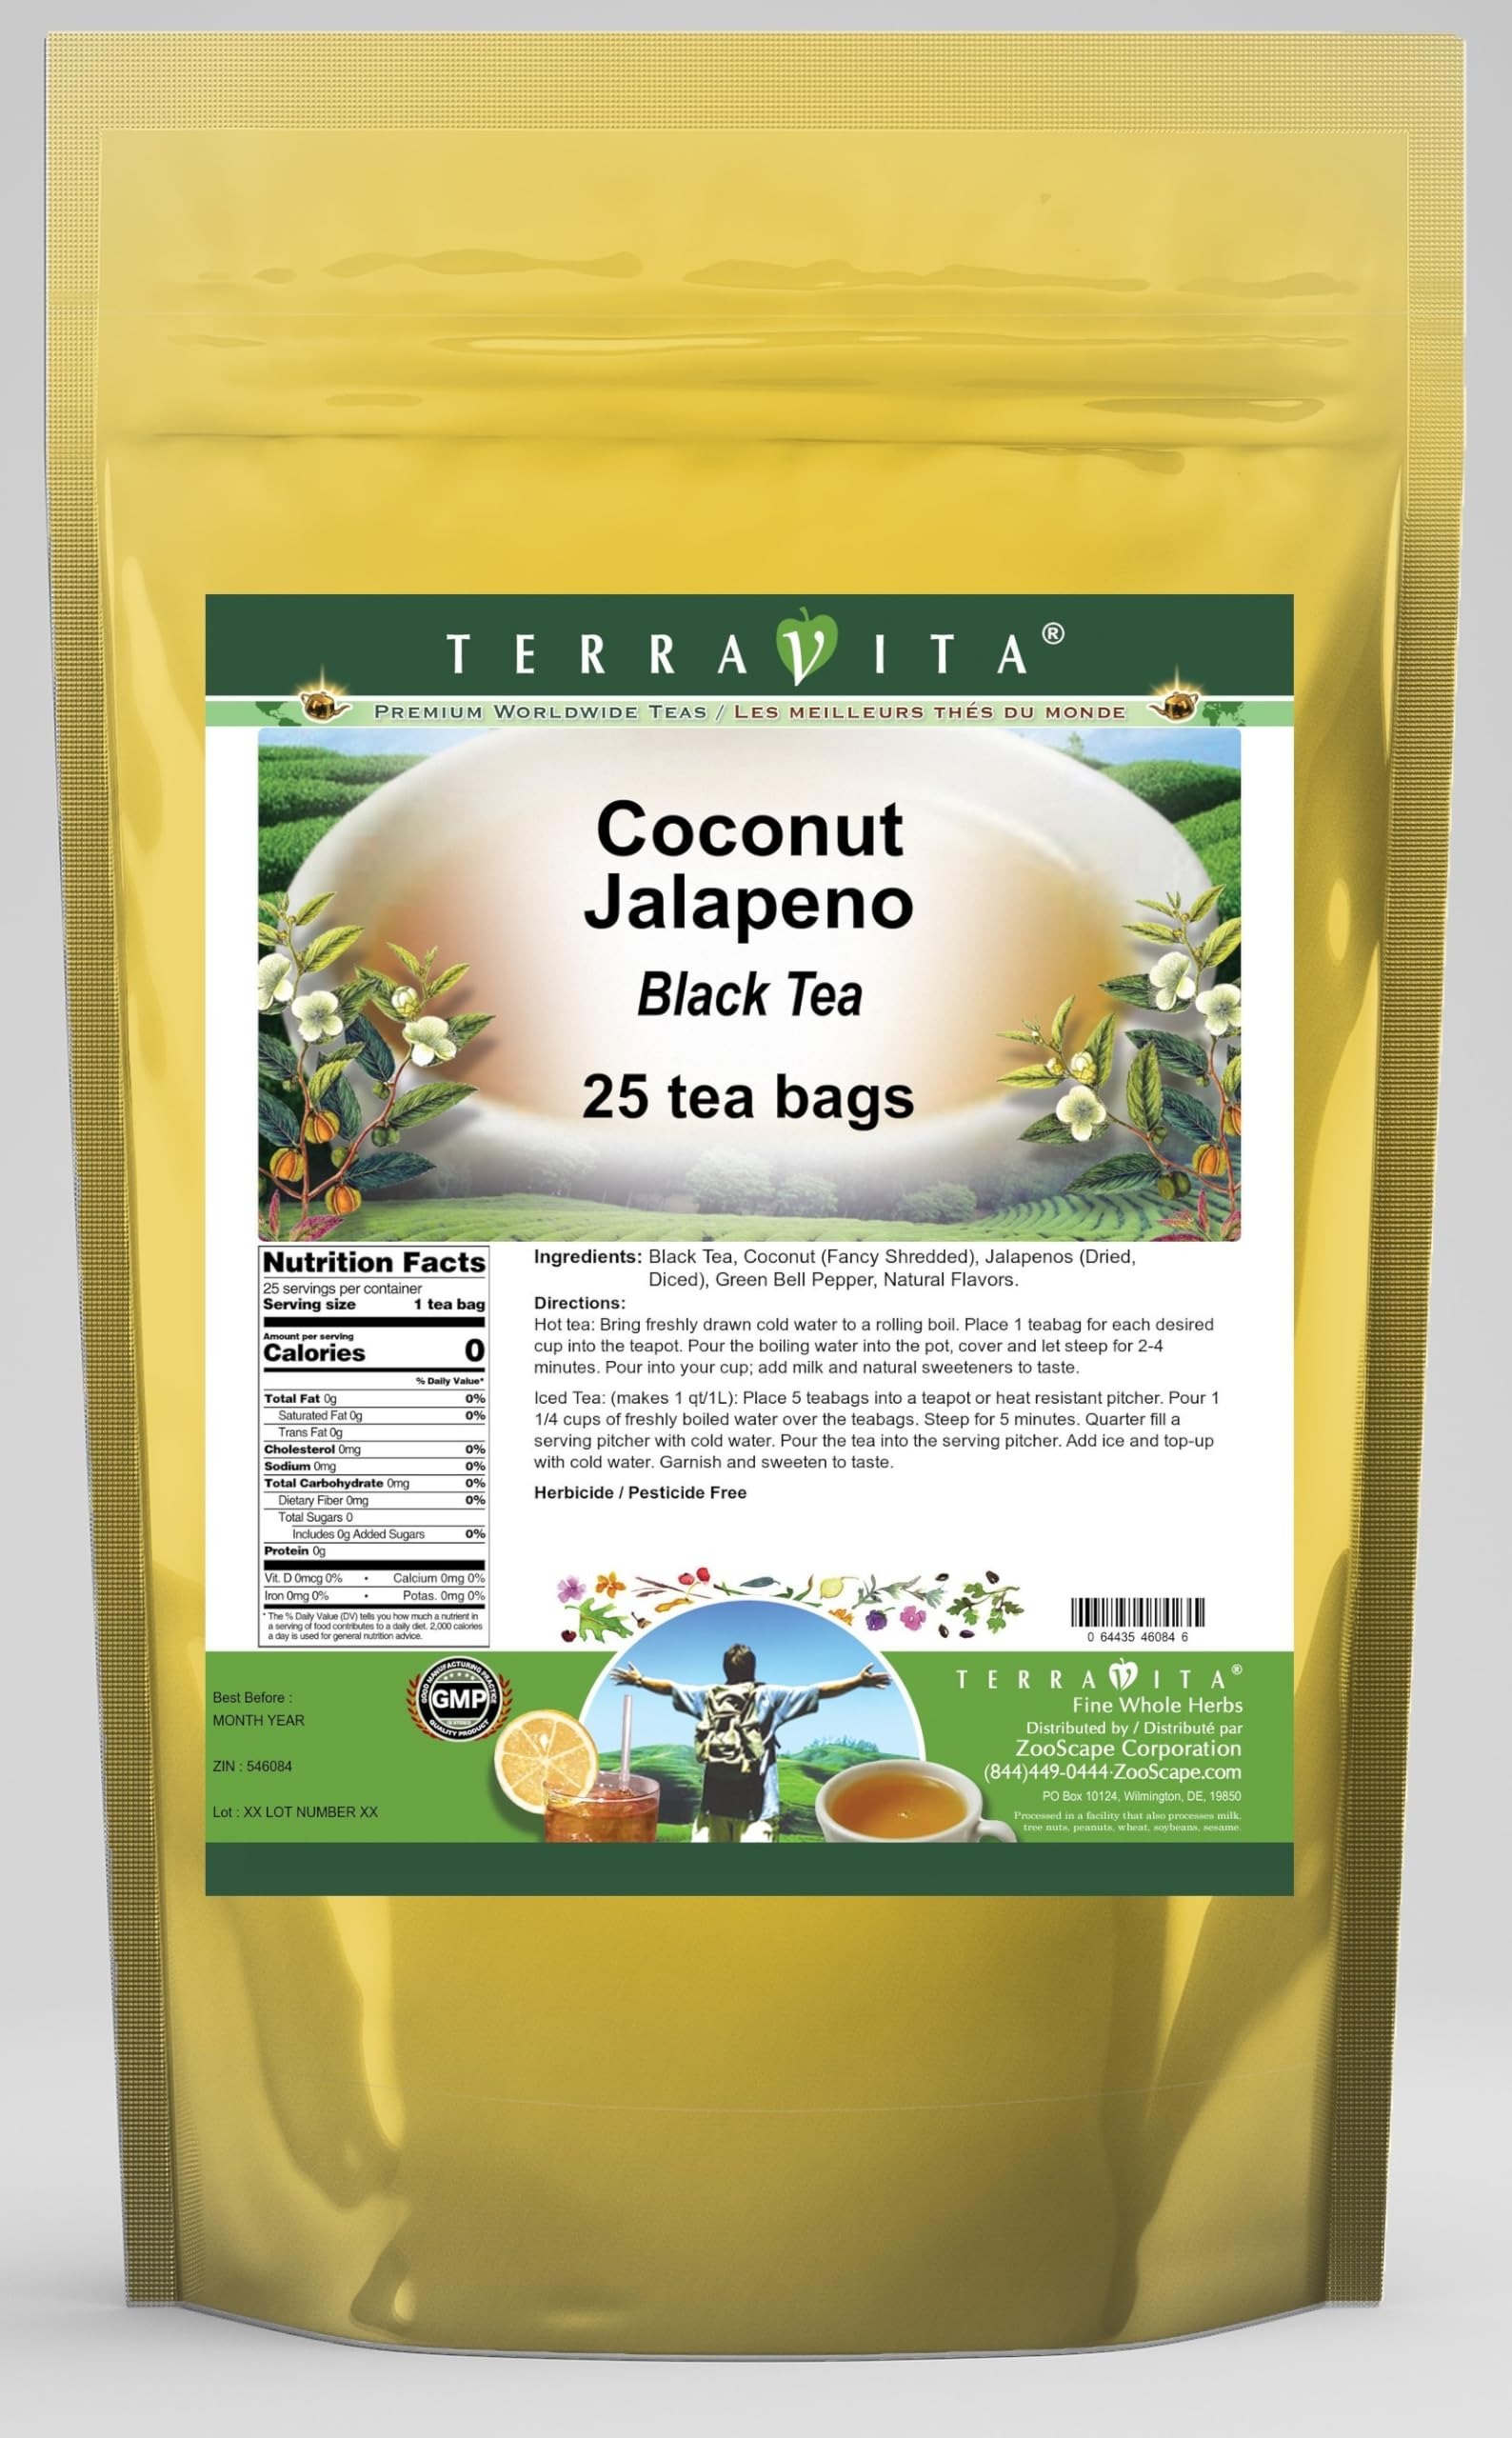
Item Name: Coconut Jalapeno Black Tea (25 tea bags, ZIN: 546084)
Bullet Point 1: Our Coconut Jalapeno Black Tea is a tasty flavored Black tea with Coconut, Jalapenos (Dried, Diced) and Green Bell Peppers that has a refreshing taste that will impress you! The unique Coconut Jalapeno taste is delicious! - Ingredients: Black tea, Coconut, Jalapenos (Dried, Diced), Green Bell Peppers and Natural Coconut Jalapeno Flavor.
Bullet Point 2: No fillers.
Bullet Point 3: Manufacturer: TerraVita
Bullet Point 4: Size: 25 tea bags
Bullet Point 5: Black Tea Bags - Packed in a convenient upright pouch!
Product Description: Our Coconut Jalapeno Black Tea is a tasty flavored Black tea with Coconut, Jalapenos (Dried, Diced) and Green Bell Peppers that has a refreshing taste that will impress you! The unique Coconut Jalapeno taste is delicious! - Ingredients: Black tea, Coconut, Jalapenos (Dried, Diced), Green Bell Peppers and Natural Coconut Jalapeno Flavor. - Hot tea brewing method: Bring freshly drawn cold water to a rolling boil. Place 1 teabag for each desired cup into the teapot. Pour the boiling water into the pot, cover and let steep for 2-4 minutes. Pour into your cup; add milk and natural sweeteners to taste. - Iced tea brewing method: (to make 1 liter/quart): Place 5 teabags into a teapot or heat resistant pitcher. Pour 1 1/4 cups of freshly boiled water over the teabags. Steep for 5 minutes. Quarter fill a serving pitcher with cold water. Pour the tea into the serving pitcher. Add ice and top-up with cold water. Garnish and sweeten to taste. - TerraVita is an exclusive line of premium-quality, natural source products that use only the finest, purest and most potent ingredients found around the world. TerraVita is hallmarked by the highest possible standards of purity, potency, stability and freshness. All of our products are prepared with the highest elements of quality control, from raw materials through the entire manufacturing process, up to and including the moment that the bottles or bags are sealed for freshness and shipped out to you. Our highest possible standards are certified by independent laboratories and backed by our personal guarantee. - TerraVita exists to meet and ensure your family's health and wellness without the harmful effects of chemicals and health products. We strive to make all of our products affordable and reliable and are constantly searching the marke
Value: 25.0
Unit: Count

Price: 16.77